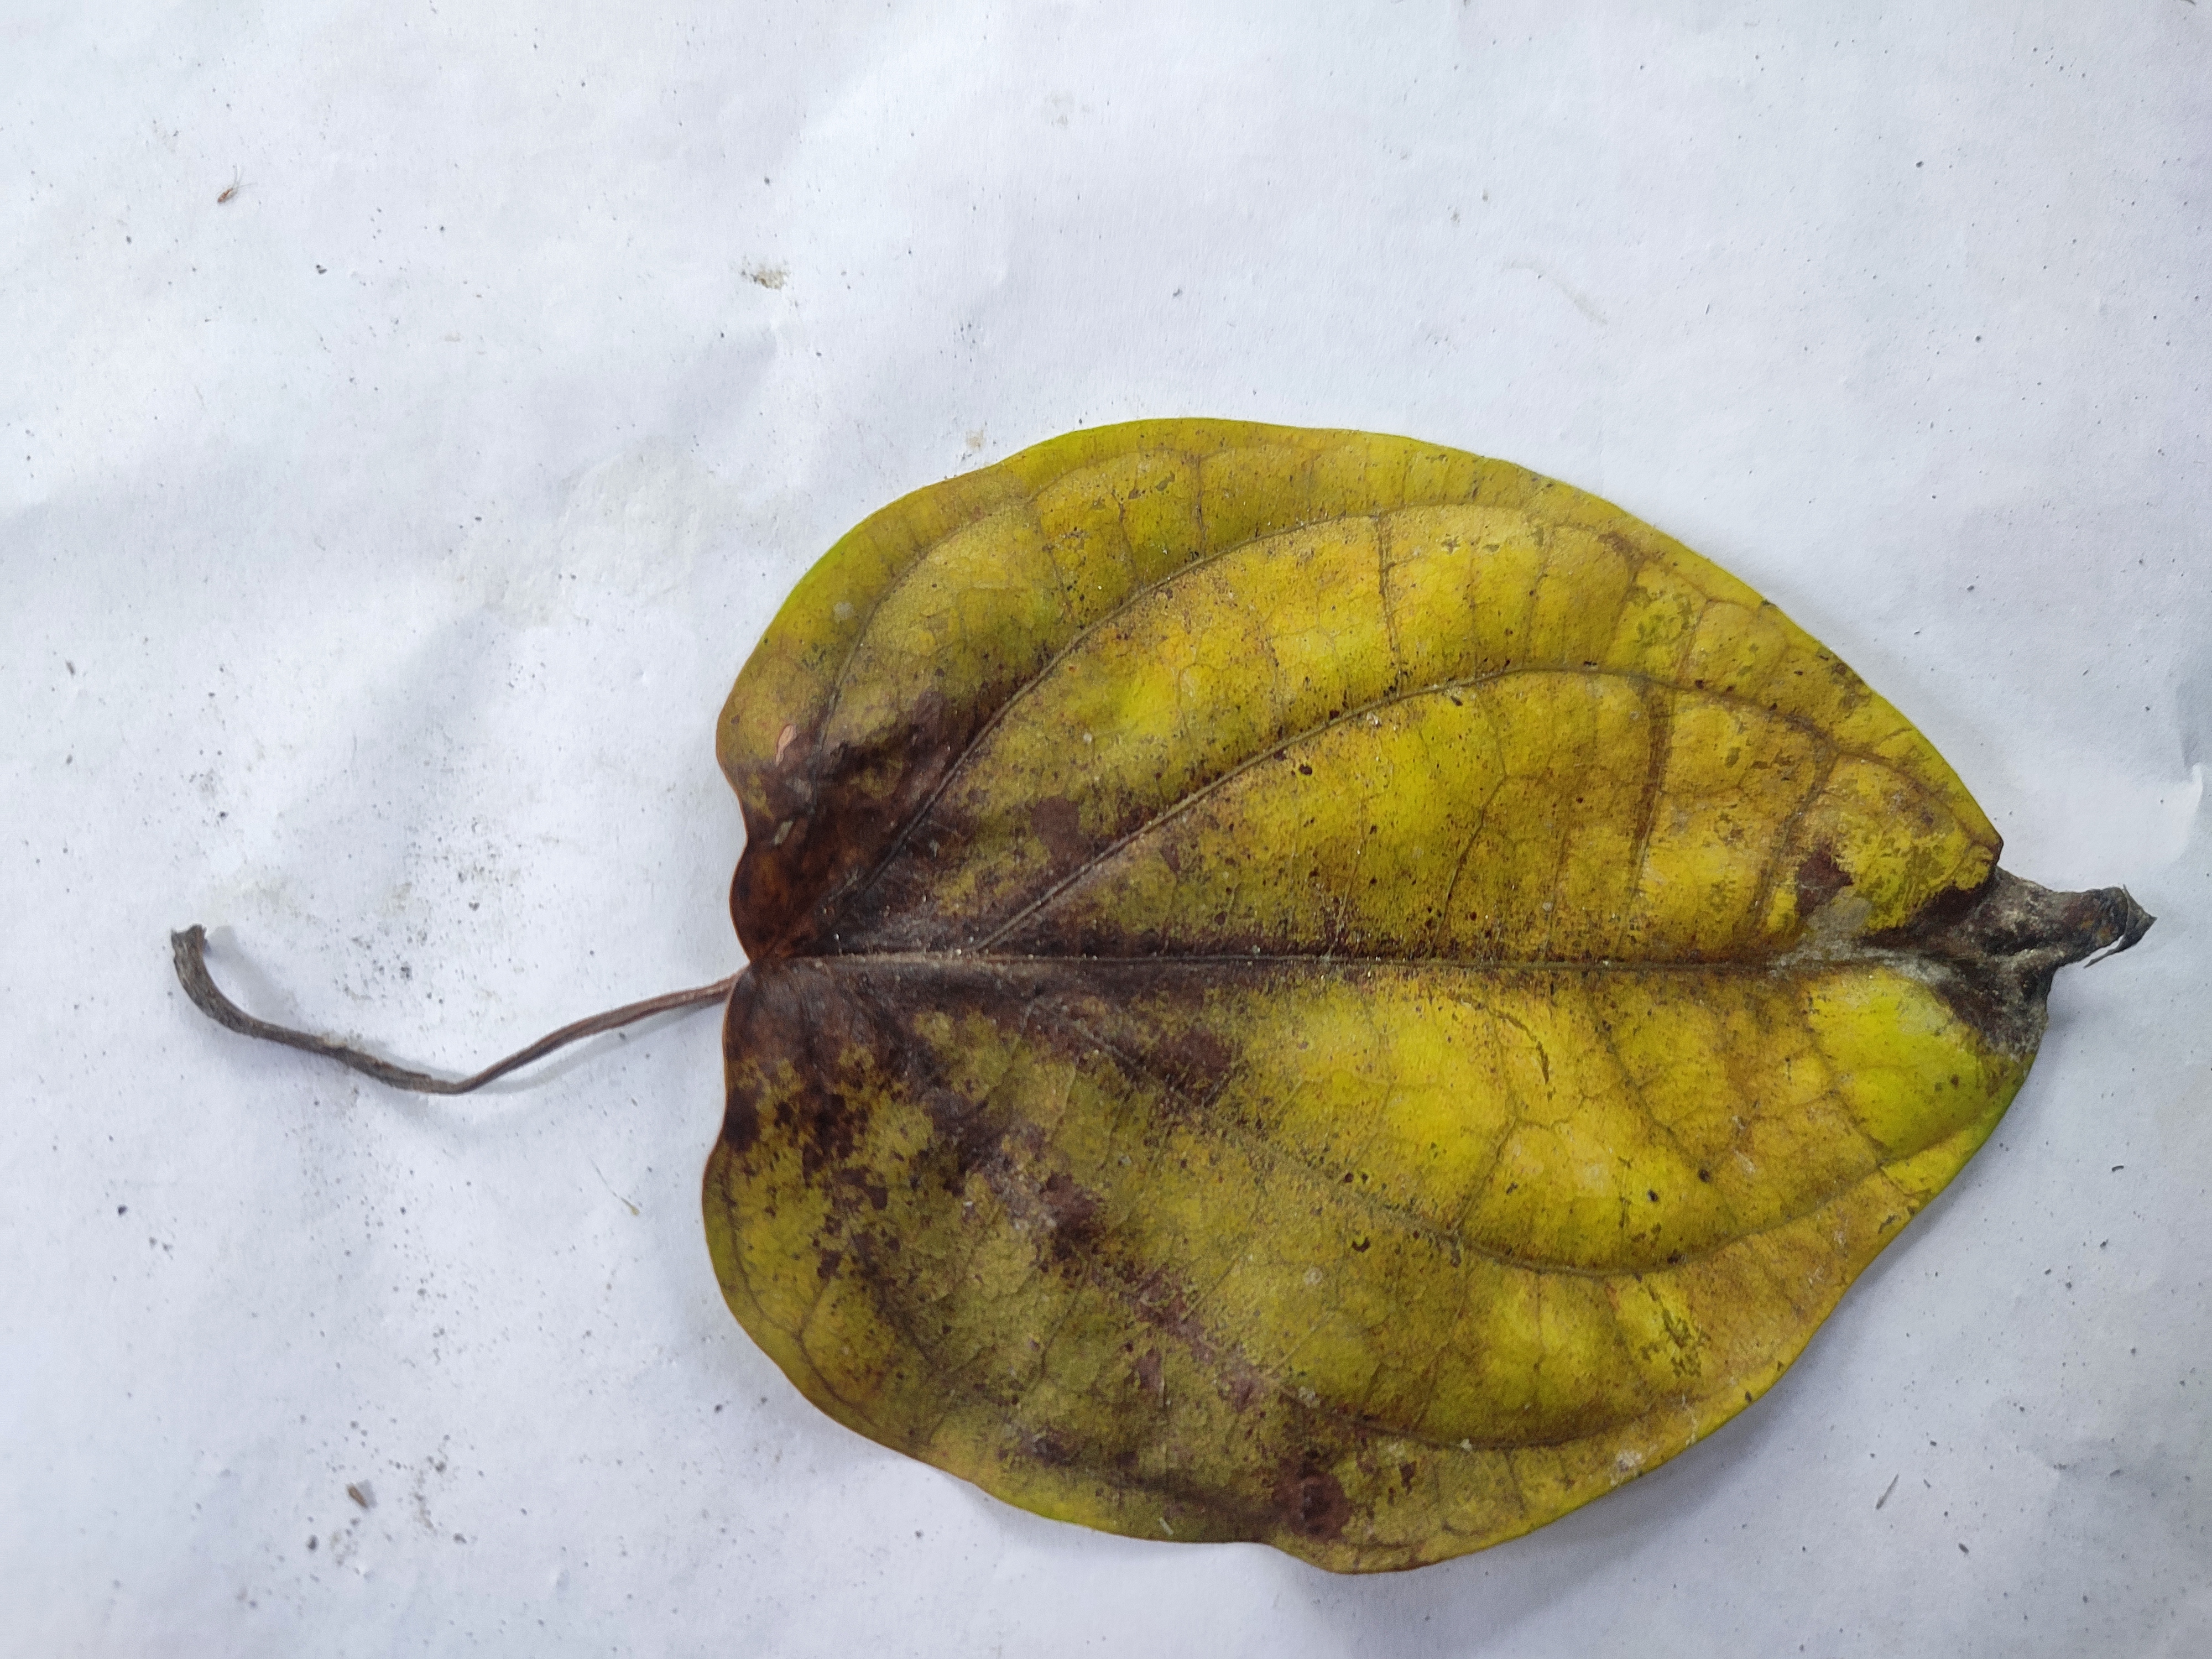
Label: Dried_Leaf